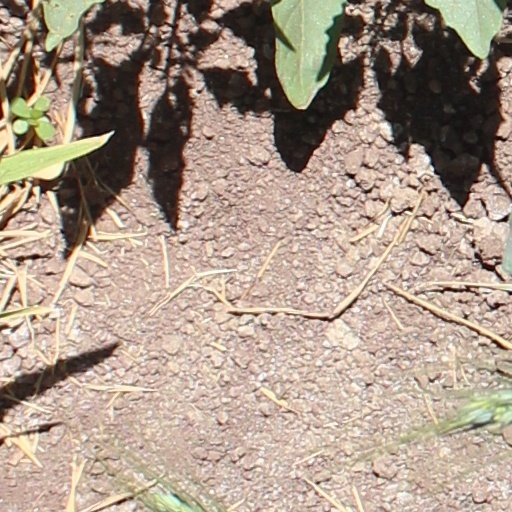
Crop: wheat